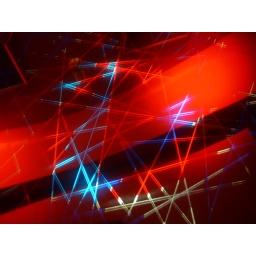
A picture of the insane mirrored tables in a bar in Slovakia